Ryan Connor

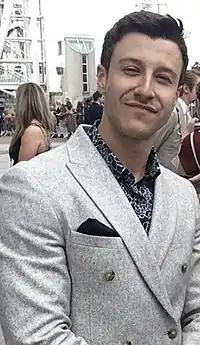
Ryan Prescott (pictured) was cast to play Ryan in 2018.

"This Morning" presenter Sharon Marshall announced on 7 February 2018 that Ryan would be reintroduced during the year. Ryan returns following the reintroduction of Michelle's biological son, Ali Neeson (James Burrows). It was unconfirmed whether Heras would reprise the role. Series producer Kate Oates confirmed on 12 March 2018 that the role of Ryan would be recast. She told Ben Lee of "Digital Spy" that an actor had been cast, although she refused to reveal his identity. It was revealed on 26 March 2018 that actor Ryan Prescott had been cast in the role of Ryan. Paparazzi photographs were released showing Prescott filming with cast members Tristan Gemmill (Robert Preston) and Rob Mallard (Daniel Osbourne).